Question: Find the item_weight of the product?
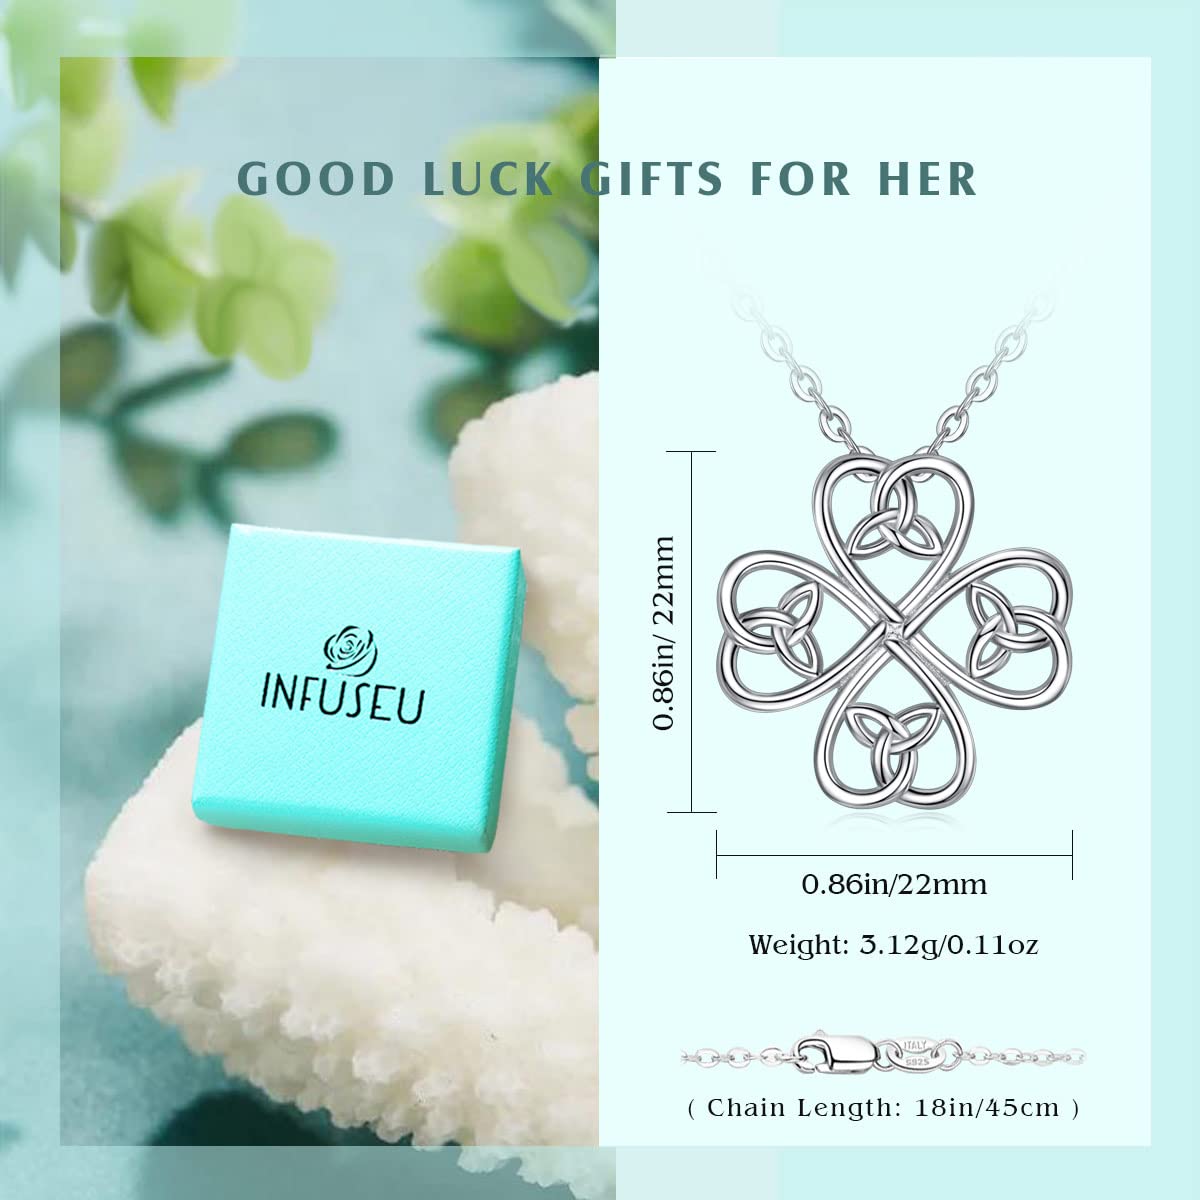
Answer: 3.12 gram